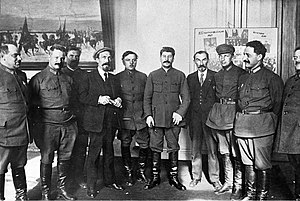
Mikhail Vasiljevitj Frunse / Borgerkrigen
14. partikongres, april 1925. Frunse er nr. to fra venstre
Mikhail Vasiljevitj Frunse var en sovjetisk militær officer og politiker. Frunse er kendt som en af de største militære ledere i den Røde Hær under Den russiske borgerkrig, politiker og som militærteoretiker.